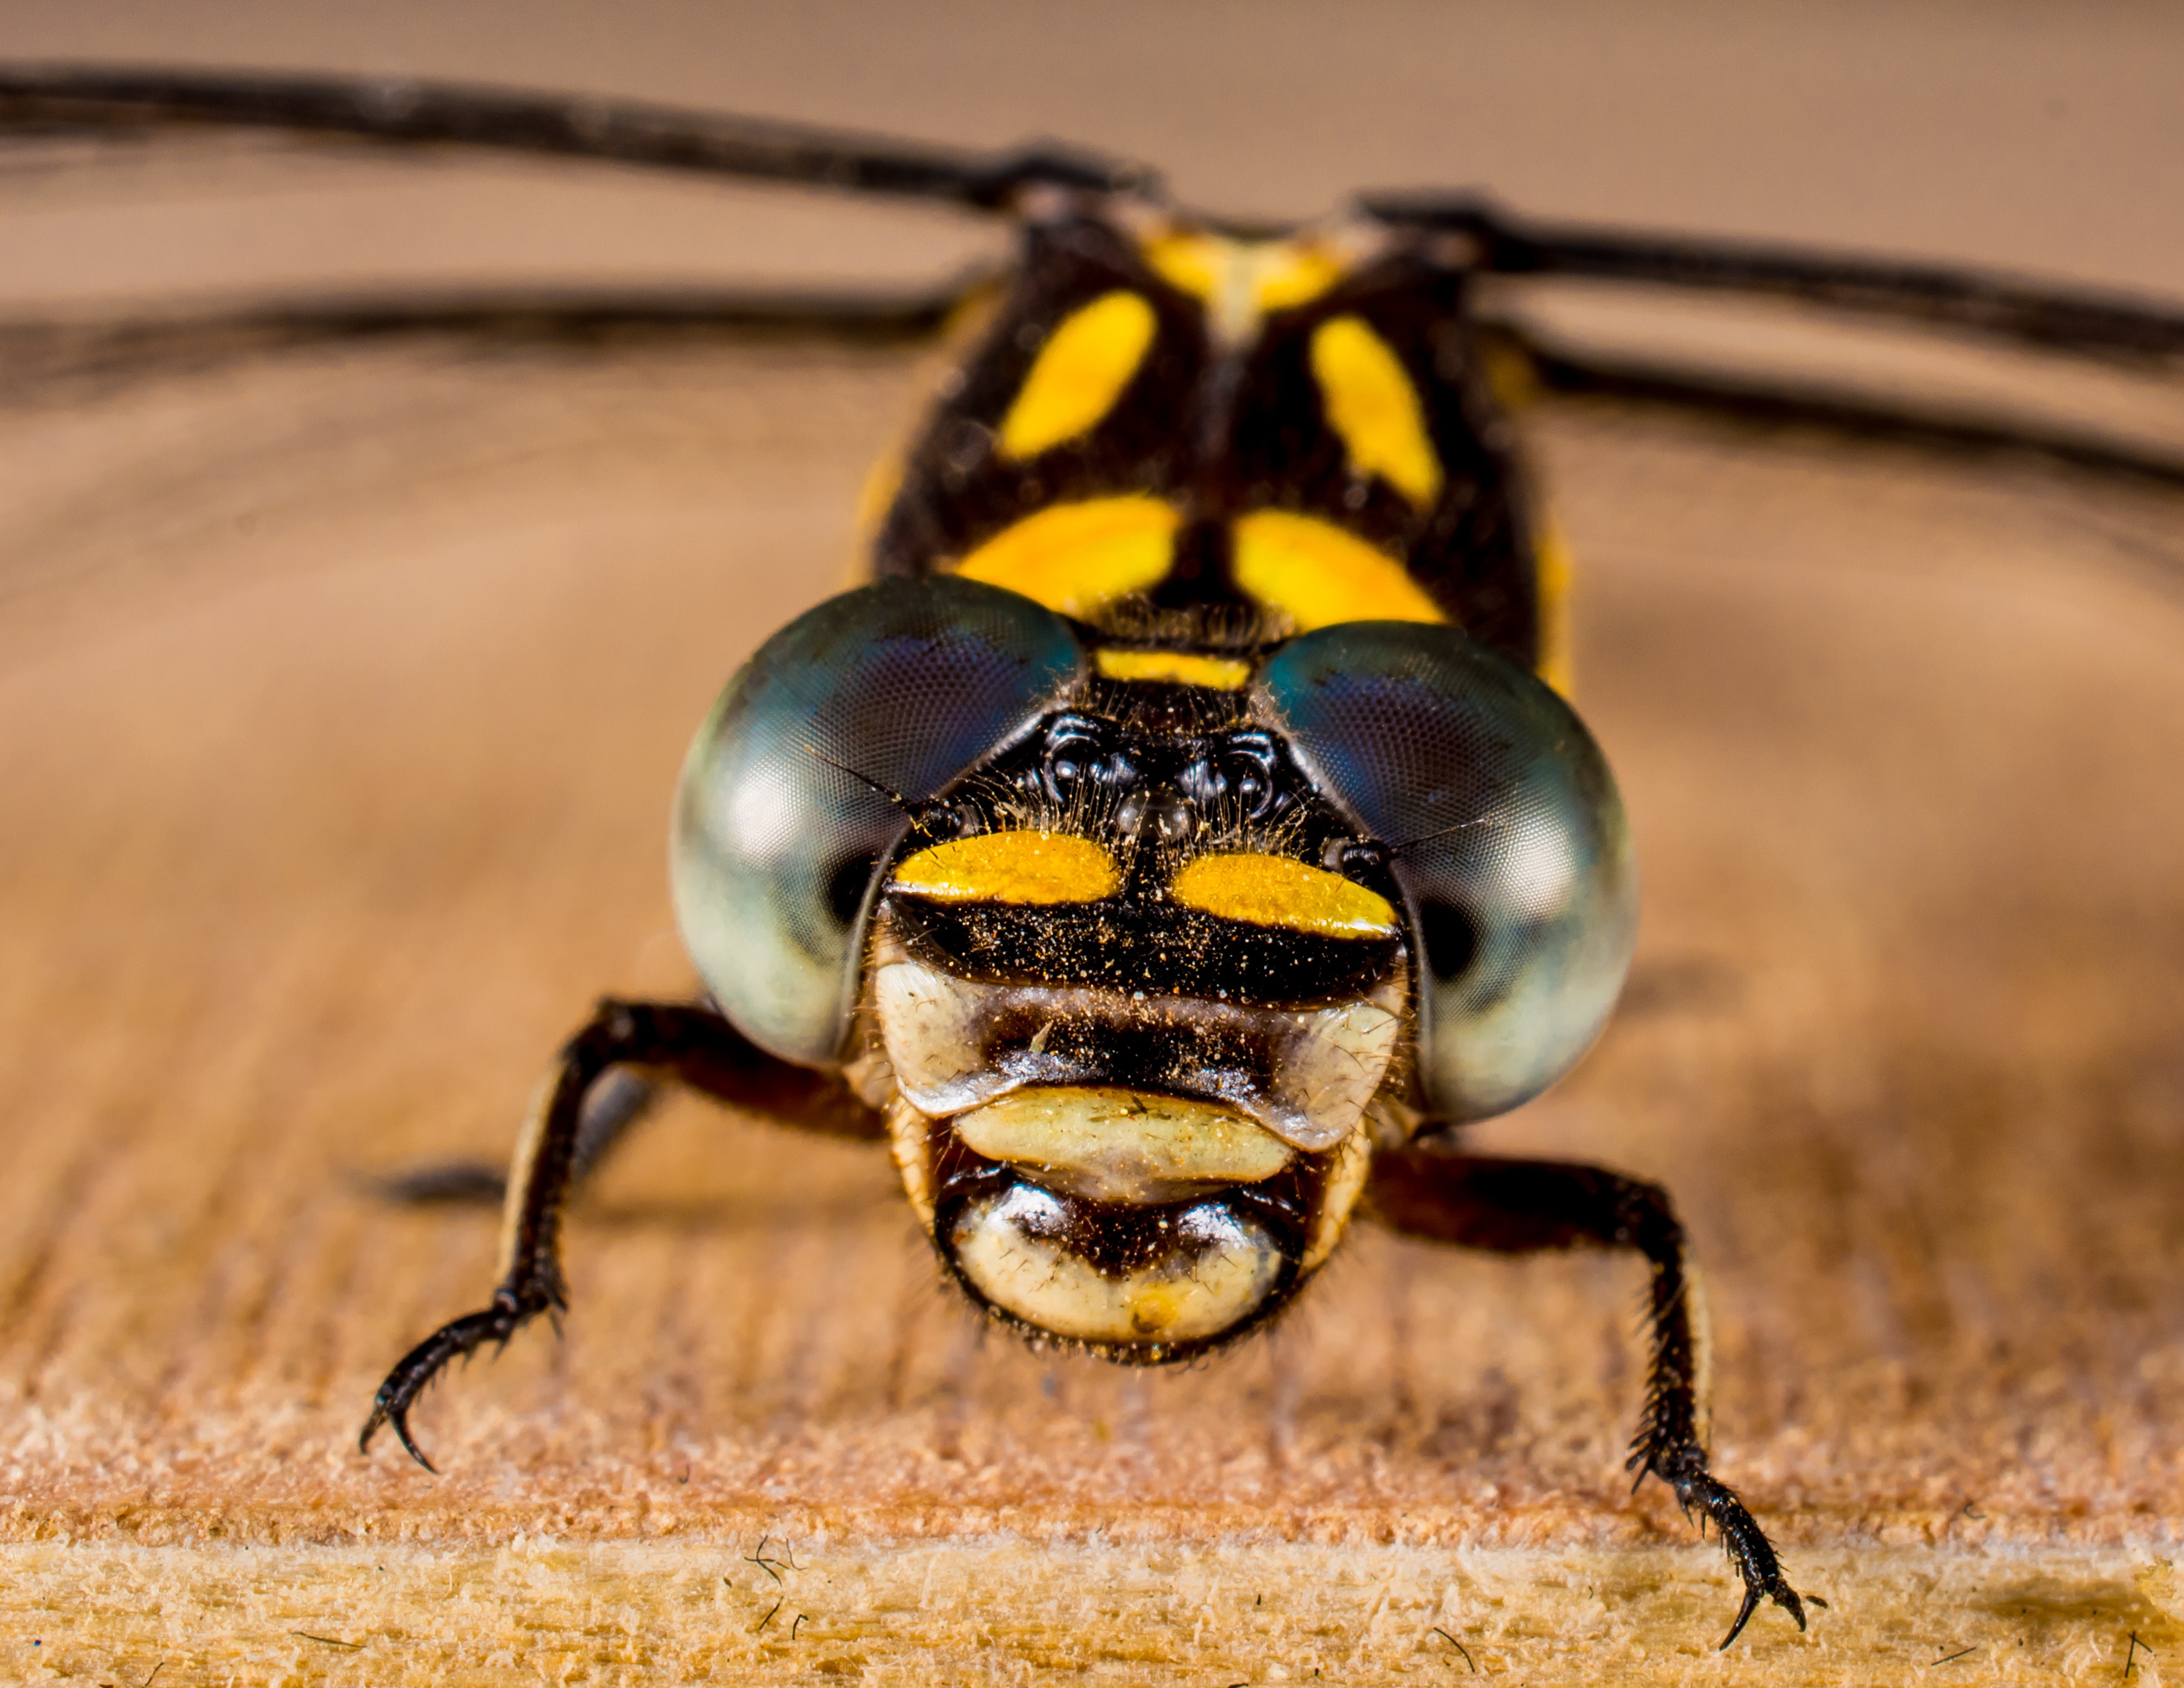
wing, animal, fly, wildlife, insect, close, fauna, invertebrate, close up, cool image, dragonfly, hornet, i, pest, beetle, macro photography, organism, arthropod, chitin, dung beetle, membrane winged insect, scarabs, terrestrial animal